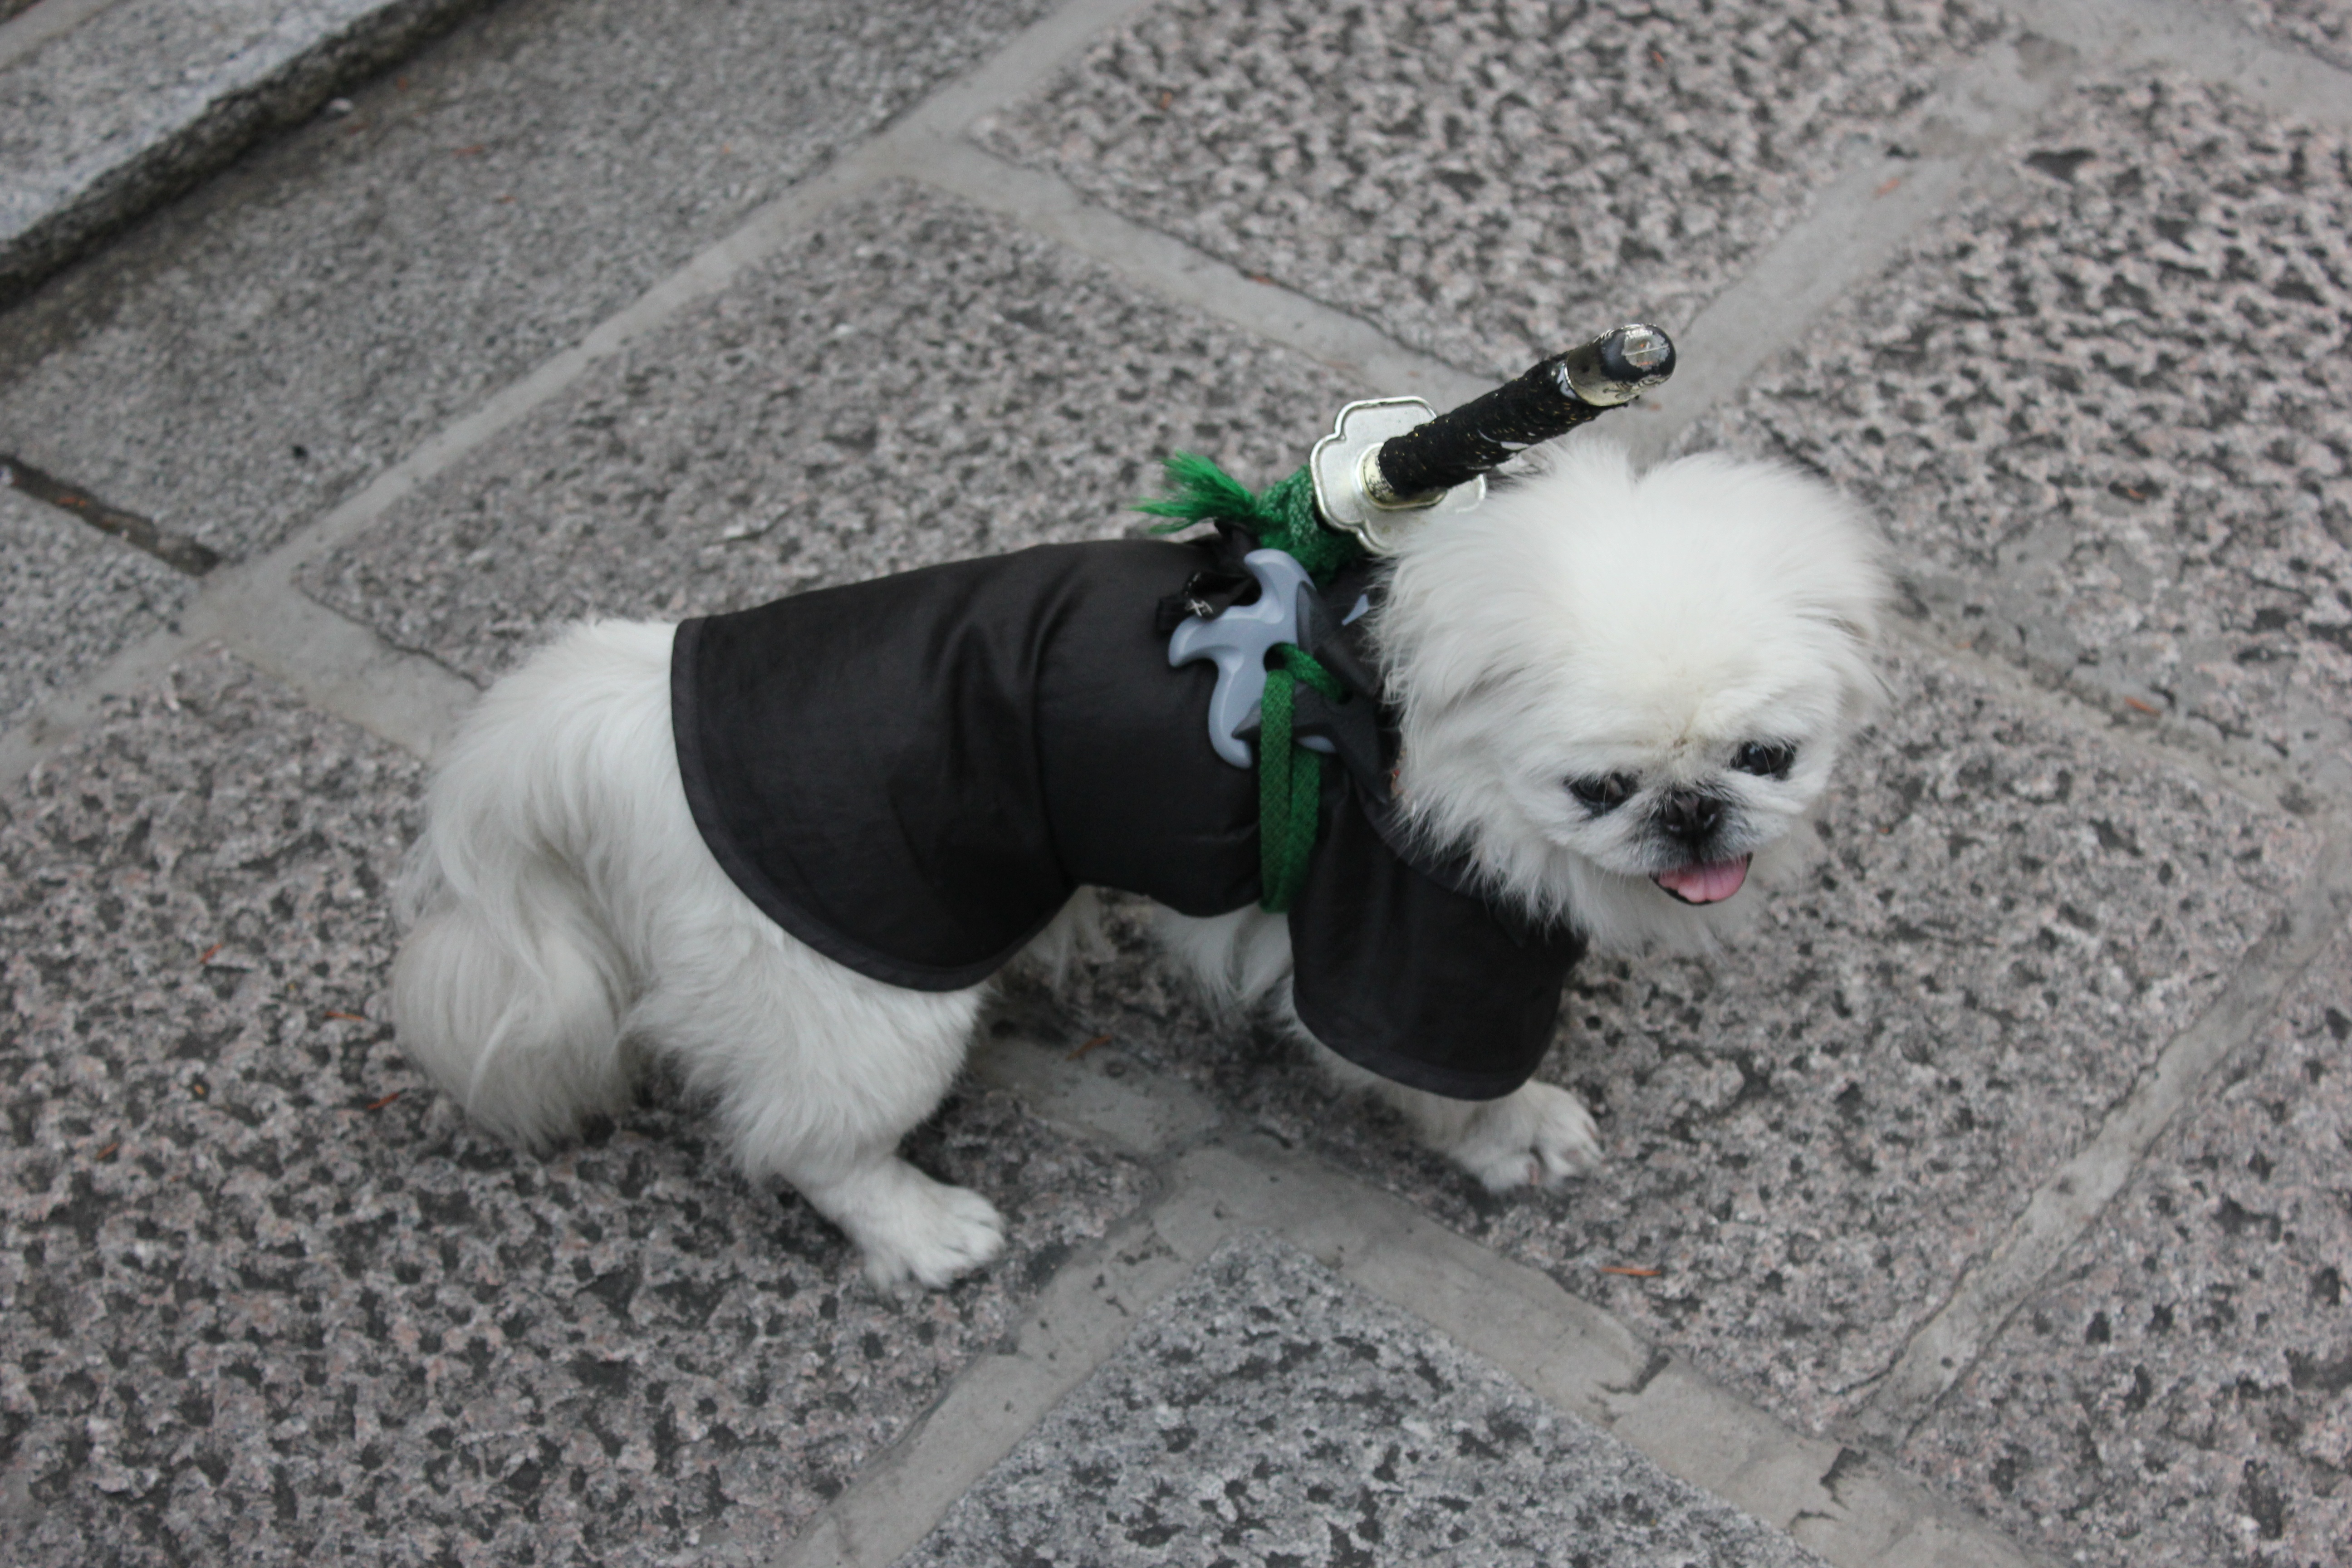
white, dog, mammal, japan, weapon, sword, vertebrate, kyoto, guardian, dog breed, lhasa apso, samurai, shih tzu, armed, defend, dog like mammal